Unbalanced line

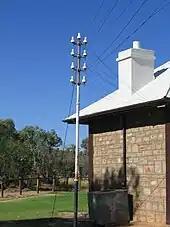
Telegraph lines on an Oppenheimer pole outside the historic Alice Springs telegraph station on the now disused Australian Overland Telegraph Line

The earliest use of unbalanced transmission lines was for electric telegraph communications. These consisted of single wires strung between poles. The return path for the current was originally provided by a separate conductor. Some early telegraph systems, such as Schilling's 1832 experimental needle telegraph and the 1837 Cooke & Wheatstone five-needle telegraph used by British railways required multiple code wires. Essentially, they were parallel bus coding. In these systems the cost of the return conductor was not so significant (one conductor in seven for Schilling's earliest needle telegraph and one conductor in six for the Cooke and Wheatstone telegraph) but the number of coding conductors was progressively reduced with improved systems. Soon only one coding wire was required with the data being transmitted serially. Important examples of these single-wire systems were the Morse telegraph (1837) and the Cooke & Wheatstone single-needle telegraph (1843). In such systems the cost of a return conductor was fully 50 per cent of the cable costs. It was discovered that a return conductor could be replaced with a return path through the Earth using grounding spikes. Using earth return was a significant cost saving and rapidly became the norm.